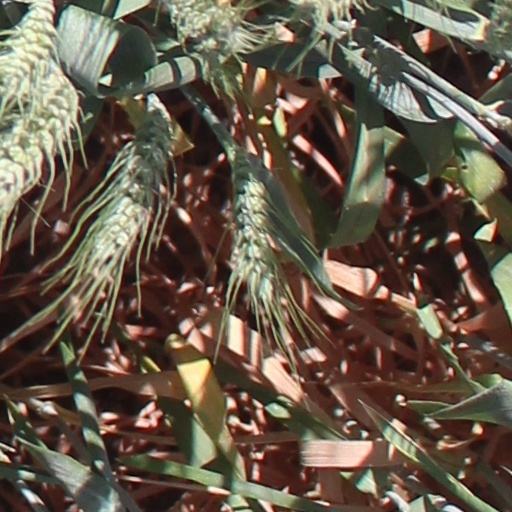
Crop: wheat